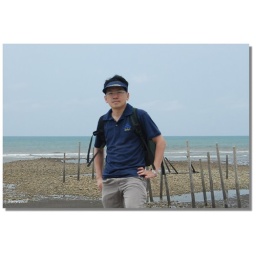
Me taken by D200 sitting on the bike w/ timer